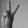
ASL letter: V